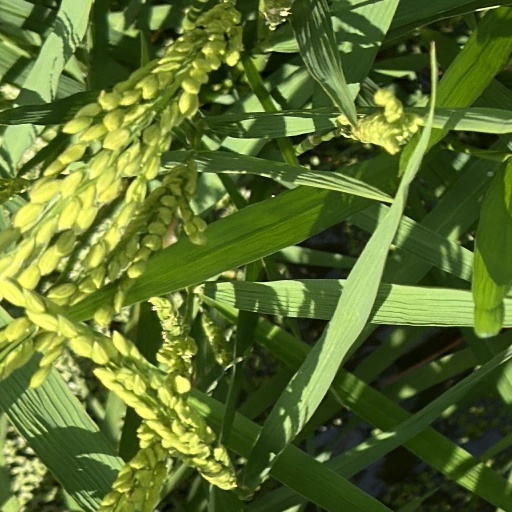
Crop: rice